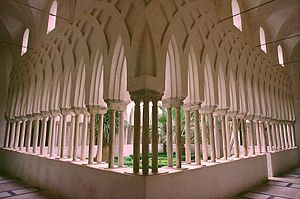
Amalfi / Seværdigheder / Chiostro del Paradiso
Arkitekturen i Chiostro del Paradiso kan genfindes i de indre gårde i adskillige mellemøstlige paladser
Amalfi er en by og en kommune i provinsen Salerno i regionen Campania i Italien. Byen ligger ved Salerno-bugten cirka 35 km sydøst for Napoli. Den er placeret ved udmundingen af en dyb kløft, ved foden af Monte Cerreto, omgivet af dramatiske klippepartier og med udsigt over kysten og bugten. Byen Amalfi var fra år 839 hovedstad i et selvstændigt område, den var først en maritim republik og derpå et hertugdømme, og dens betydning for handelen på Middelhavet fortsatte frem til omkring år 1200. Indbyggertallet er 5.345.